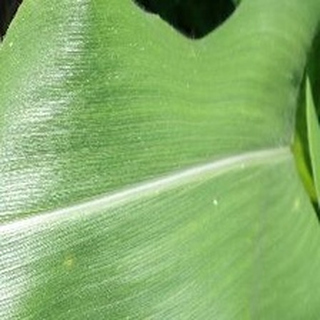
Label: healthy_corn